Cheilitis

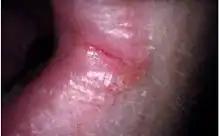
Angular cheilitis – inflammation of the corner of the mouth

Some children have a habit of sucking and chewing on the lower lip, producing a combination of cheilitis and a sharply demarcated perioral erythema.